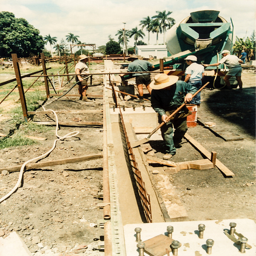
People shifting the concrete being poured in the forms.
A man working on construction near a cement truck.
Workers are building a train track during the daytime.
a group of workers are outside in the dirt
THERE ARE MEN WORKING ON THE RAILROAD